Joseph J. Lewis

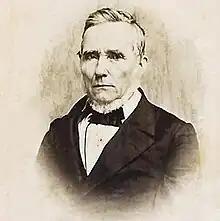
Lewis in 1862

Joseph Jackson Lewis (October 5, 1801 – April 5, 1883) was an American lawyer, civil servant, and author who published the first biography of Abraham Lincoln and served President Lincoln as the second U.S. Commissioner of Internal Revenue from March 1863 to July 1865. He was also a leading Pennsylvania Republican who represented antislavery figures in court.